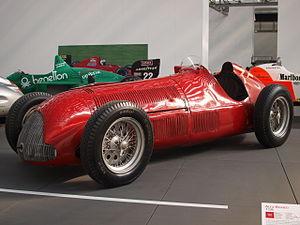
Le Grand Prix automobile de Suisse 1950, disputé le 4 juin 1950 sur le circuit de Bremgarten, est la quatrième épreuve du championnat du monde de Formule 1.